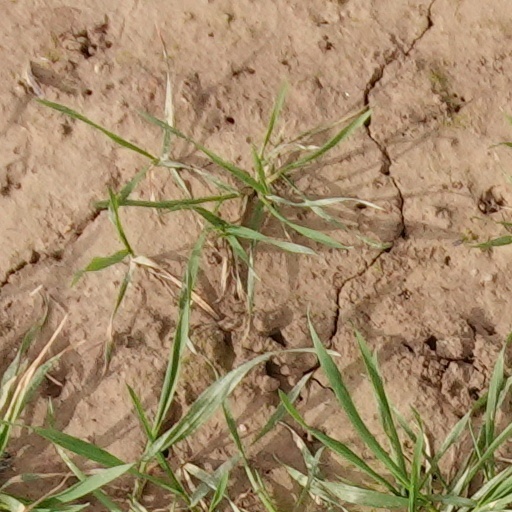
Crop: wheat